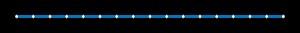
Central est une station située dans le district Central de l'île de Hong Kong. Les murs de la station sont faits de briques rouges, mis à part les murs des quais de la Tsuen Wan Line où les murs sont brun foncé. La station constitue le terminus de la Tsuen Wan Line et la connecte avec l'Island Line, la Tung Chung Line et l'Airport Express via la station Hong Kong.
La ligne de l'île est une ligne du métro de Hong Kong. Elle relie le quartier de Kennedy Town à celui de Chai Wan, le long de la côte nord de l'île de Hong Kong et le Port Victoria.